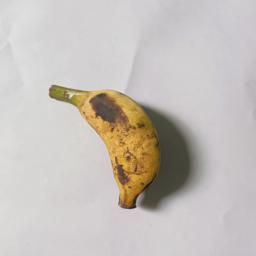
Banana variety: Bangla Kola